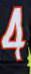
Number: 4